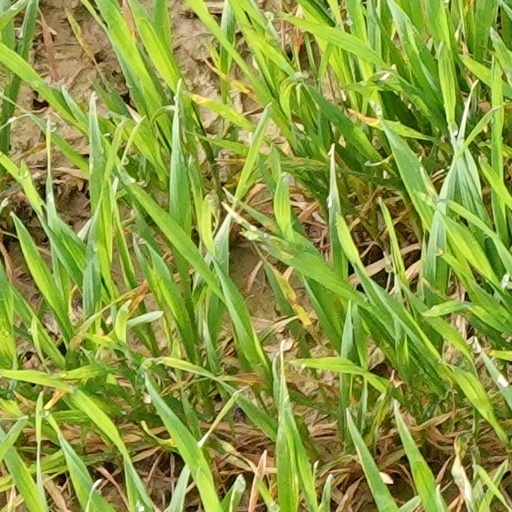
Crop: wheat